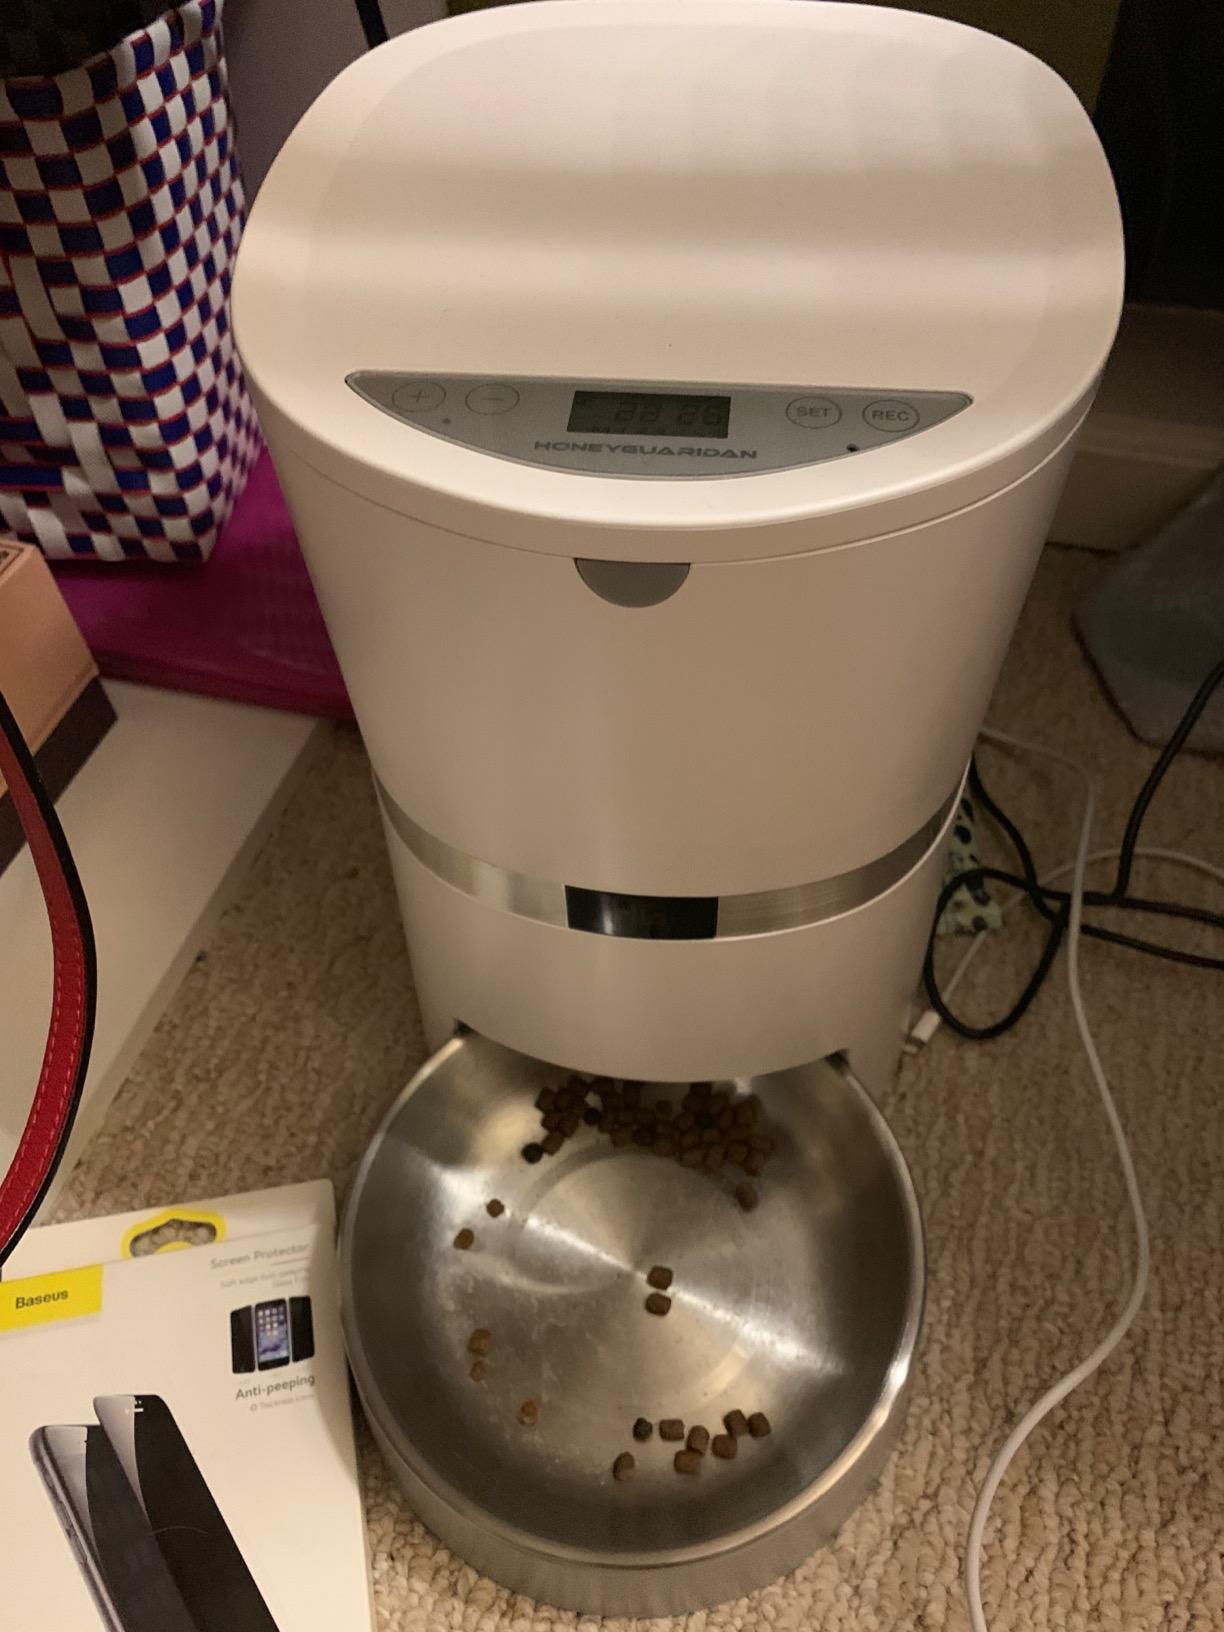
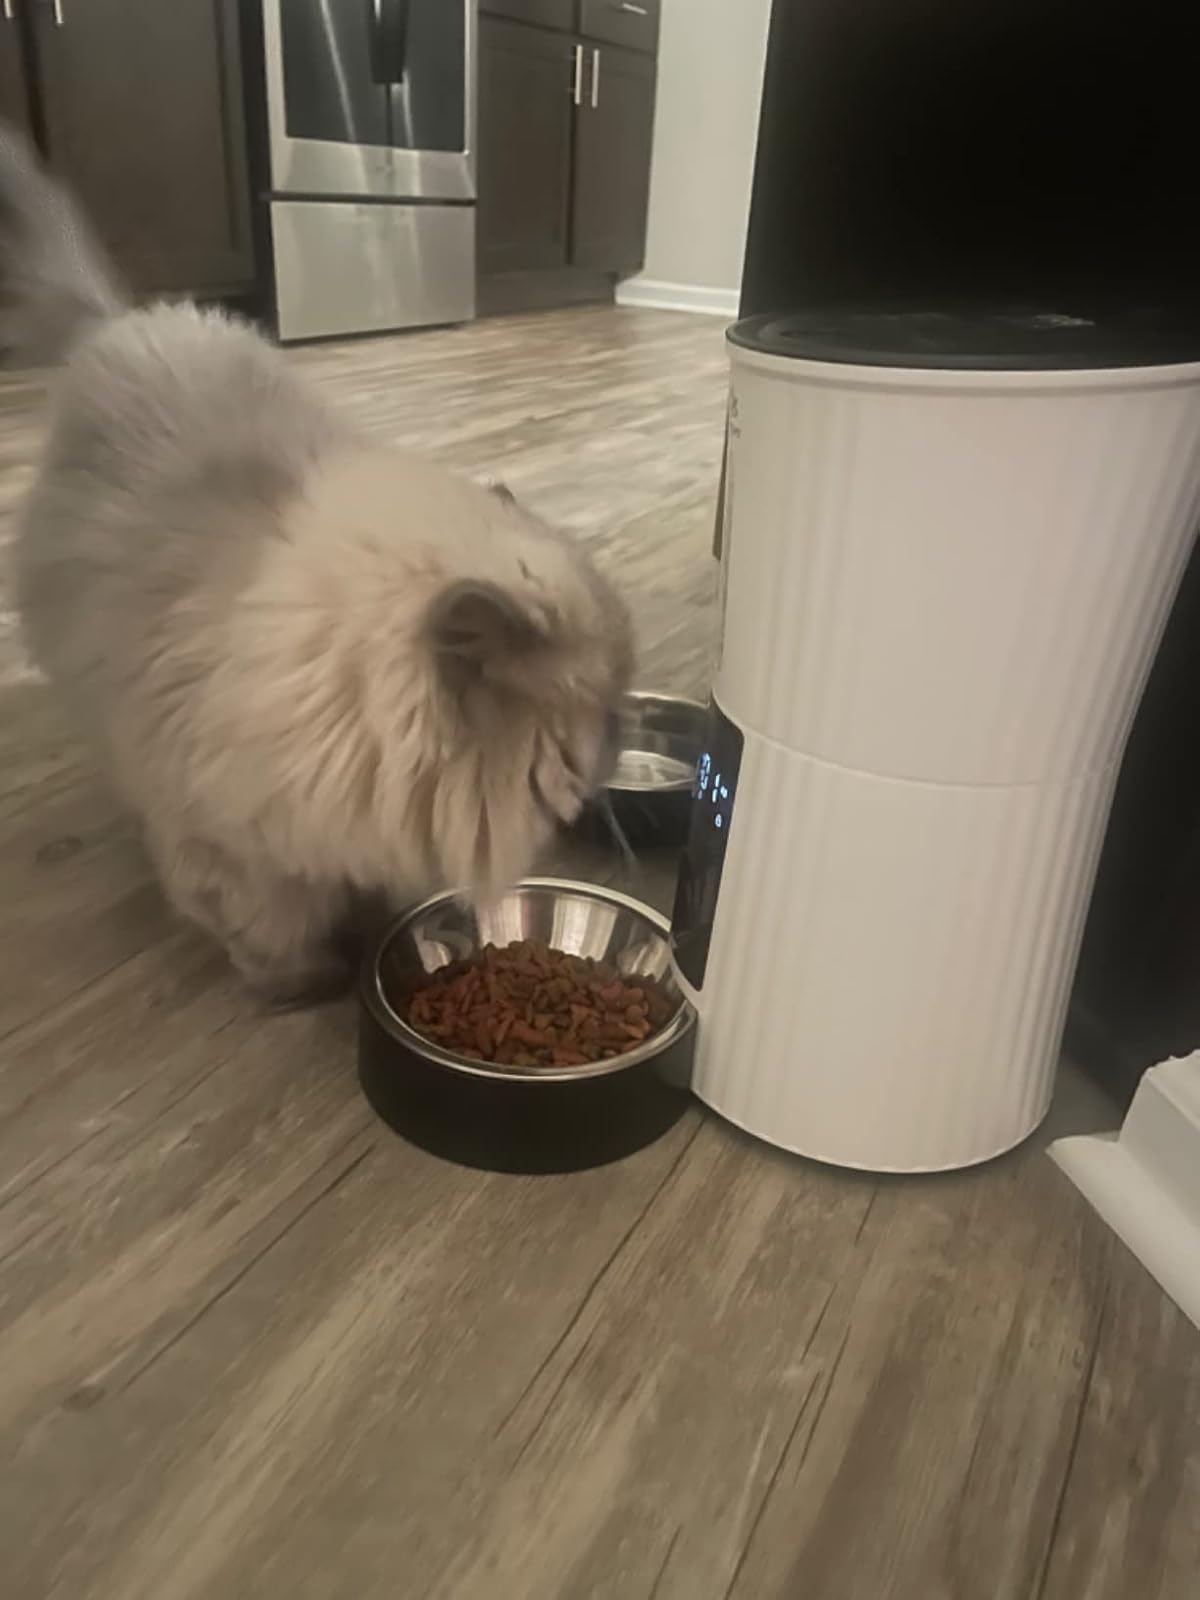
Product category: items_feeder
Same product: no